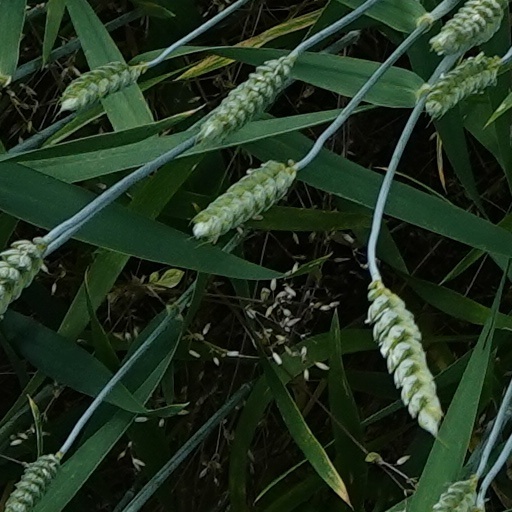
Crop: wheat